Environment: real
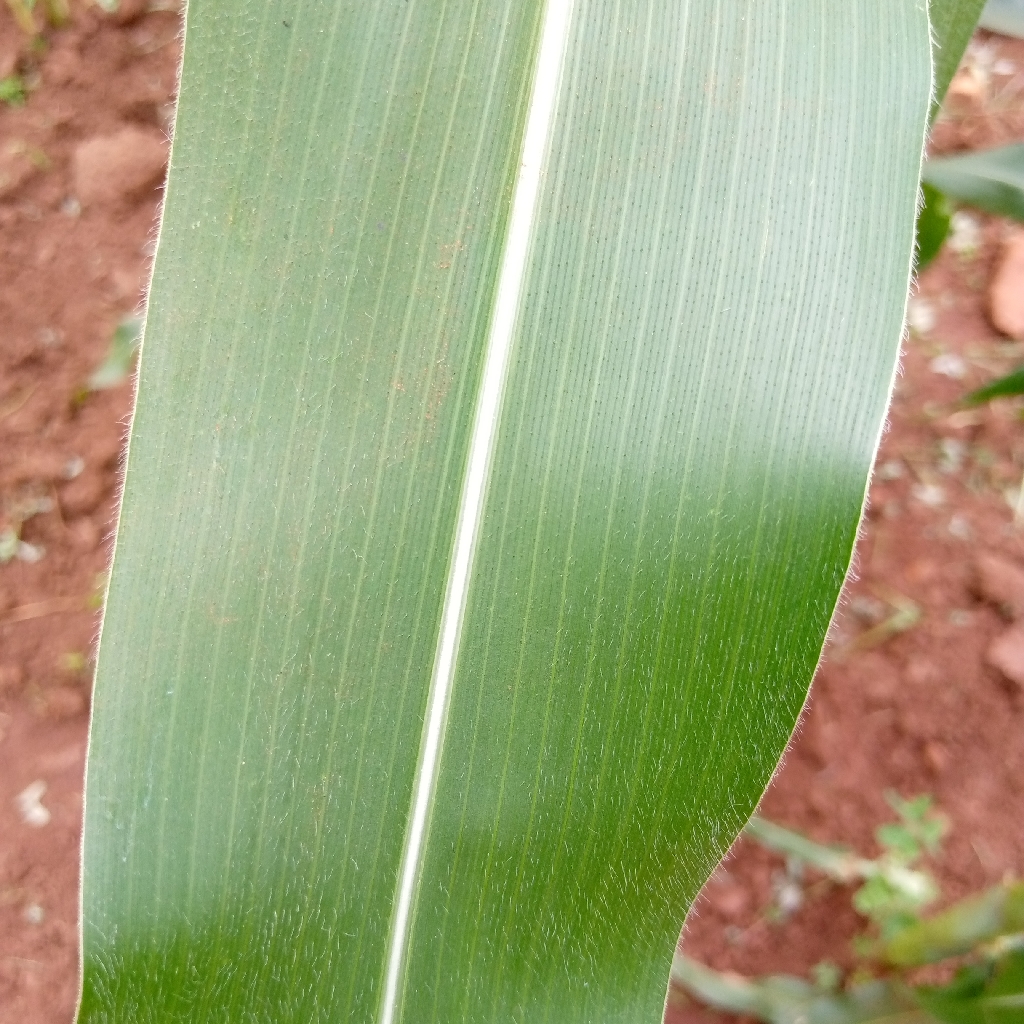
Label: healthy